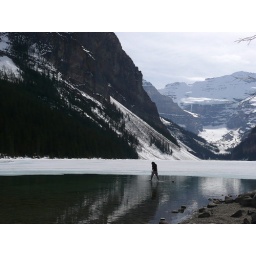
Lake Louise, in the Rockies. This young guy was walking on rocks, creating the illusion of walking on water